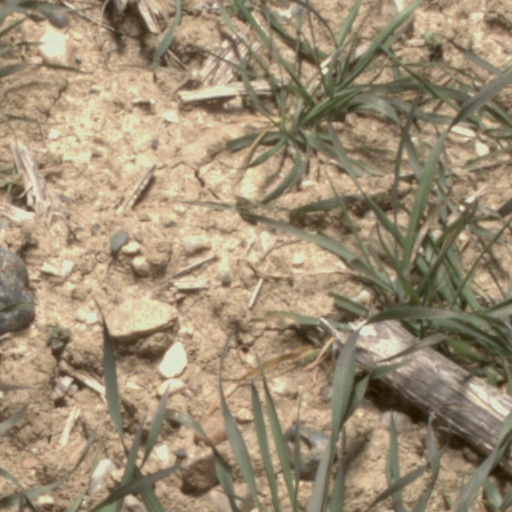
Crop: wheat